Liz Truss

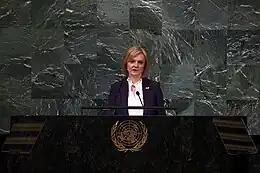

As the leader of the Conservative Party, the majority party in the House of Commons, Truss was appointed as prime minister by Elizabeth II at Balmoral Castle on 6 September 2022 and began to select her cabinet ministers. With the appointment of Kwarteng as chancellor of the Exchequer, James Cleverly as foreign secretary and Suella Braverman as home secretary, for the first time in British history, no white men held any of the Great Offices of State. Other appointments included Thérèse Coffey as deputy prime minister and health secretary, Jacob Rees-Mogg as business secretary, Kemi Badenoch as international trade secretary, Kit Malthouse as education secretary, Penny Mordaunt as leader of the House of Commons and Michelle Donelan as culture secretary. Truss retained Ben Wallace as defence secretary, Alok Sharma as president for COP26, Alister Jack as Scotland secretary, Robert Buckland as Wales secretary and James Heappey as minister of state for the armed forces and veterans. Her cabinet was composed almost entirely of those who had supported her during the leadership contest.